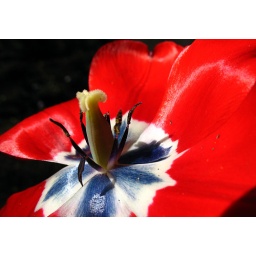
An unusual flower spotted in St Nic's Churchyard, Nottingham